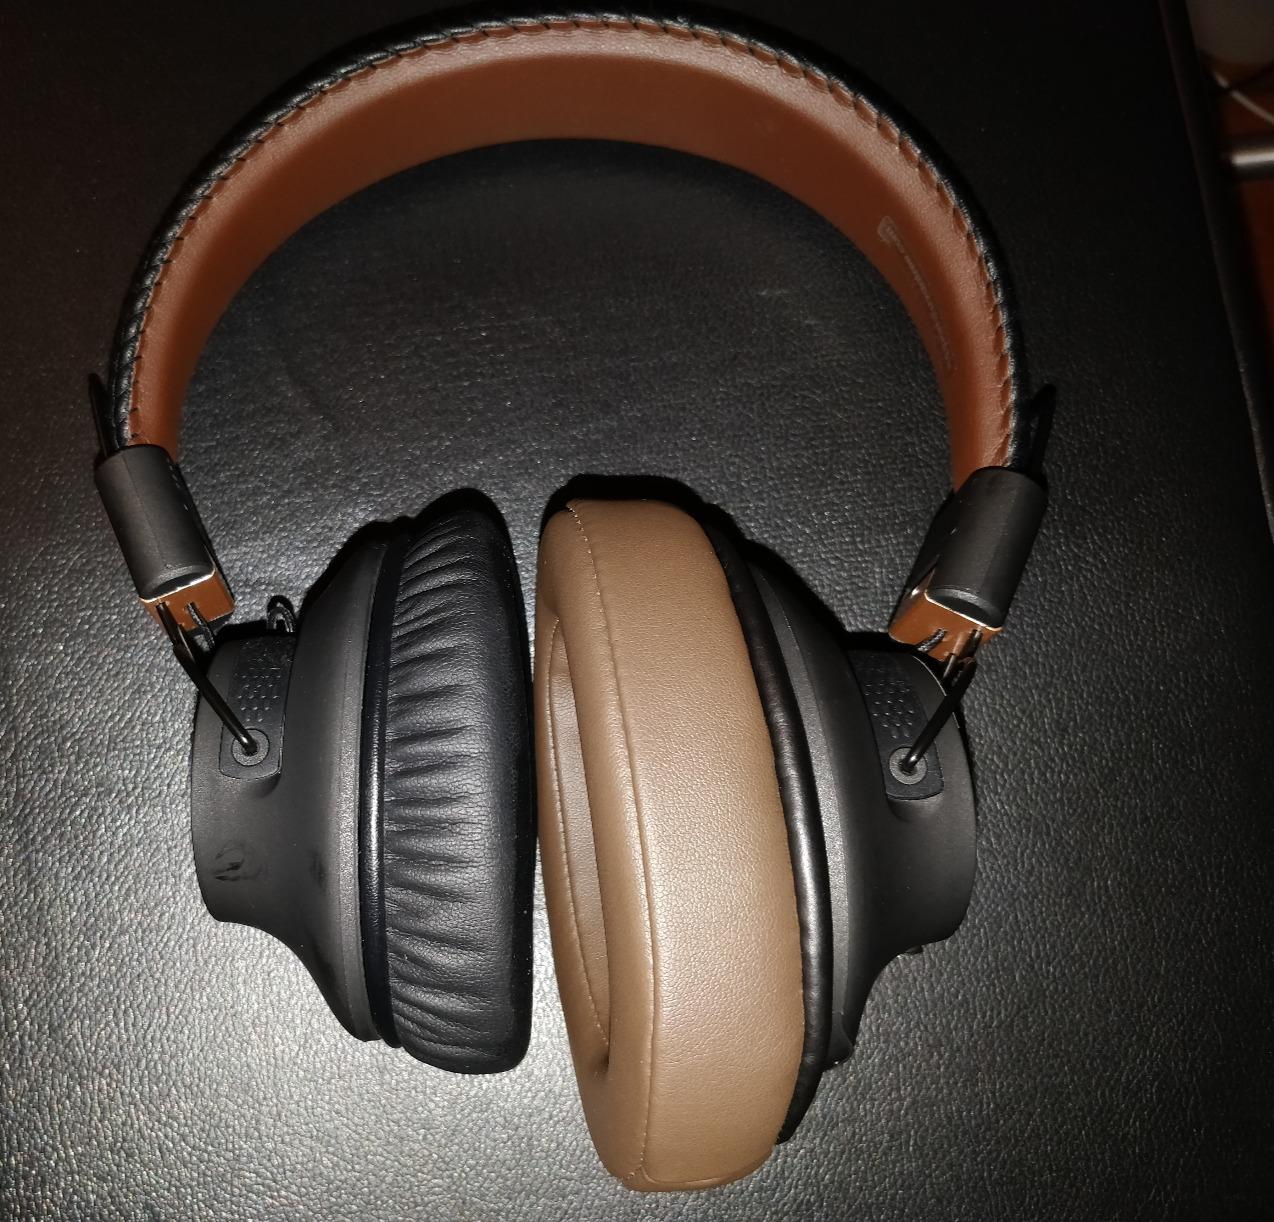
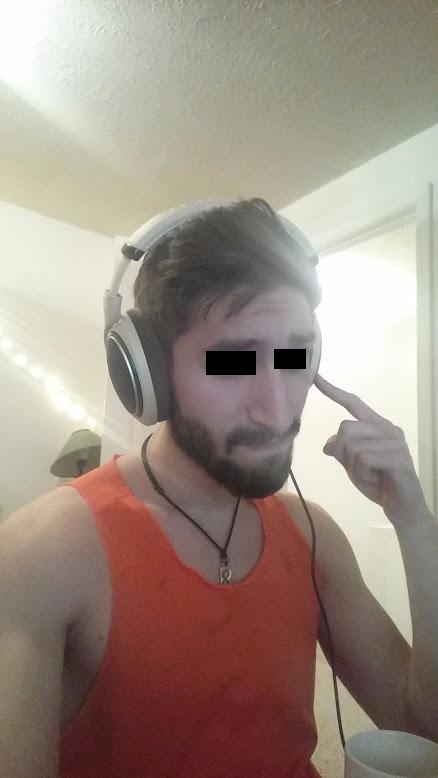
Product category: headphones
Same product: no